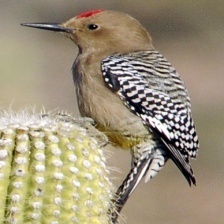
Species: GILA WOODPECKER
Scientific name: MELANERPES UROPYGIALIS